Objective Moscow

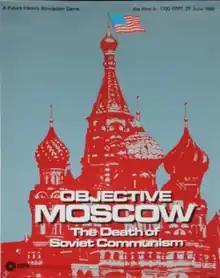

Objective Moscow, subtitled "The Death of Soviet Communism", is a board wargame published by Simulations Publications Inc. (SPI) in 1978 that simulates a hypothetical invasion of the U.S.S.R. in 1998 by various forces such as NATO, a united Europe, Iran, and China.